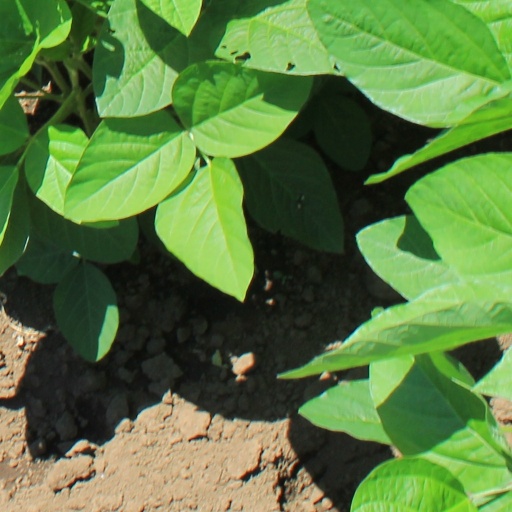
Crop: soybean